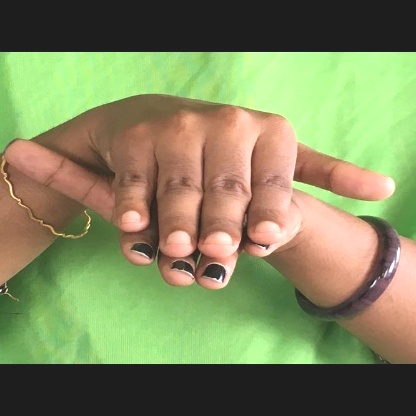
Mudra: Matsya